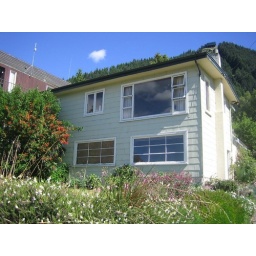
The window hidden behing the tree in the upper left is mine.  Two seconds from downtown/work.